Tubelight (2017 Hindi film)

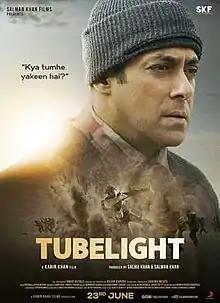
Theatrical release poster

Tubelight is a 2017 Indian Hindi-language war drama film written and directed by Kabir Khan. Produced by Salman Khan and Kabir Khan, it is set in the 1962 Sino-Indian War. It stars Salman Khan and Sohail Khan in the lead roles, with Zhu Zhu (in her Hindi film debut), Matin Rey Tangu, Om Puri and Mohammed Zeeshan Ayyub in supporting roles. Shah Rukh Khan features in a guest appearance. Pritam composed music for the film, with a score by Julius Packiam. It is an adaptation of the 2015 American film "Little Boy".